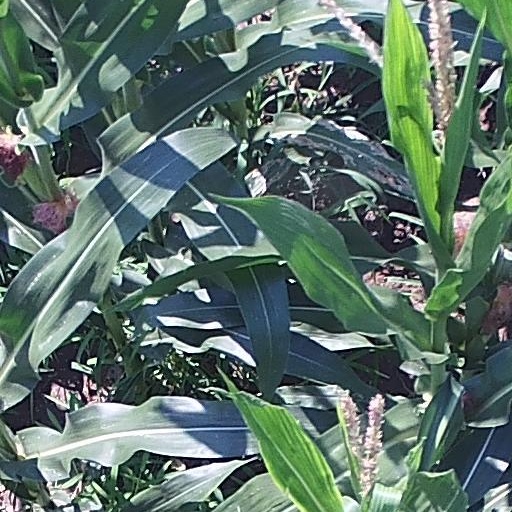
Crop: maize; corn